Creole peoples

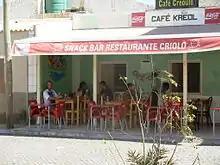
Trilingual signs on Cafe Kreol in Cape Verde.

In Africa, the term Creole refers to any ethnic group formed during the European colonial era, with some mix of African and non-African racial or cultural heritage. Creole communities are found on most African islands and along the continent's coastal regions where indigenous Africans first interacted with Europeans. As a result of these contacts, five major Creole types emerged in Africa: Portuguese, African American, Dutch, French and British.